Ella Gudrun Ingeborg Holleufer

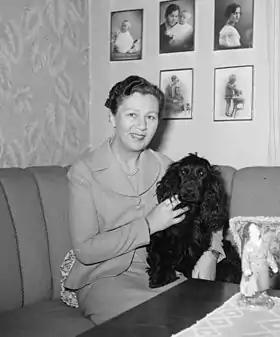
Ella Hedtoft at home, 1954

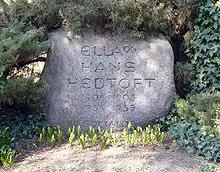
Grave of Hans and Ella Hedtoft at the Vestre Cemetery in Copenhagen

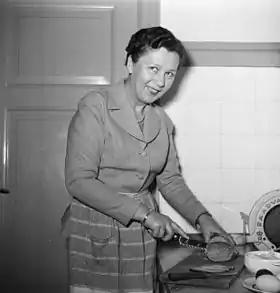
Ella Hedtoft at home, 1954

Ella Gudrun Ingeborg Holleufer (March 22, 1906 – December 4, 1954) was married to the two time Prime Minister of Denmark, Hans Hedtoft.